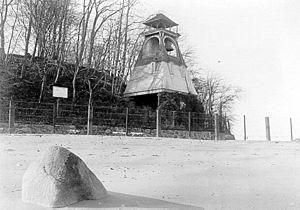
Le phare de Whitestone Point est un phare actif situé dans le quartier de Whitestone, dans l'arrondissement du Queens.